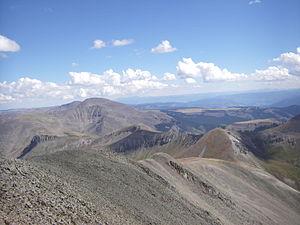
Le pic San Luis, en anglais San Luis Peak, est un sommet montagneux américain dans le comté de Saguache, au Colorado. Il culmine à 4 268 mètres d'altitude dans les monts La Garita. Il est protégé au sein de la forêt nationale de Gunnison et de La Garita Wilderness. Le sommet a été conquis par Franklin Rhoda et Allen D. Wilson en 1874.